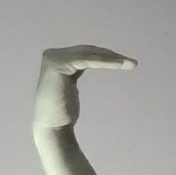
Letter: haa